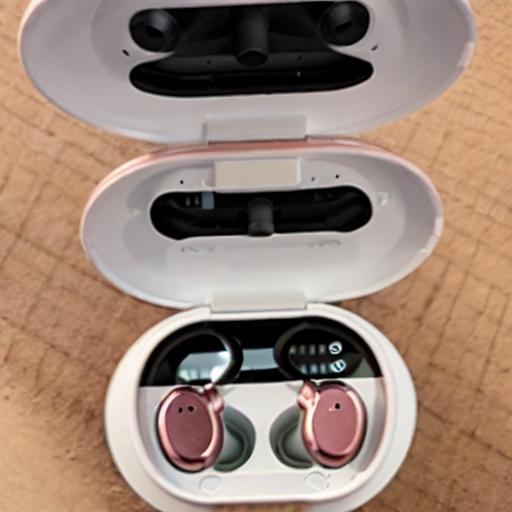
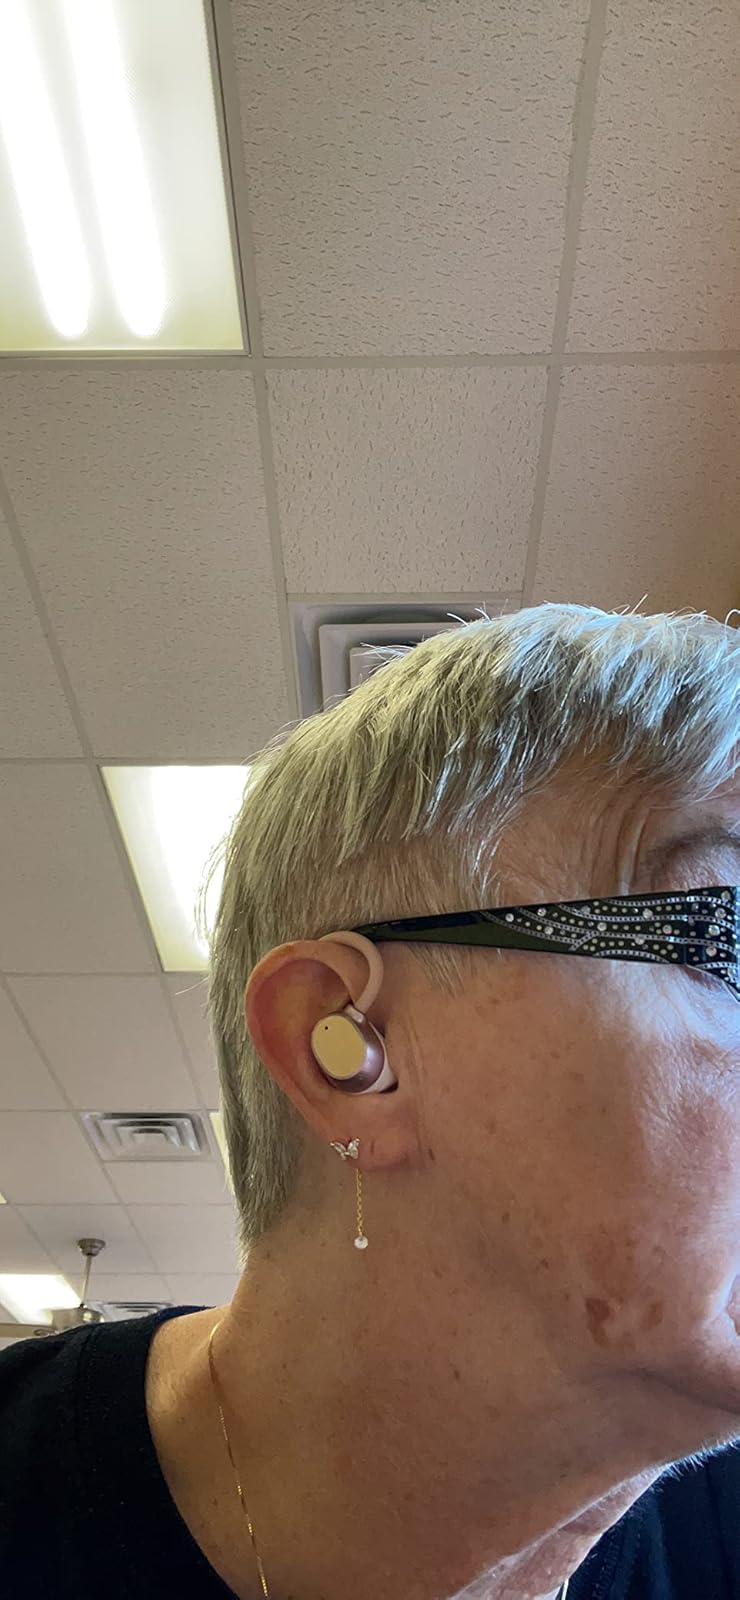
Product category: earbuds
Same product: no